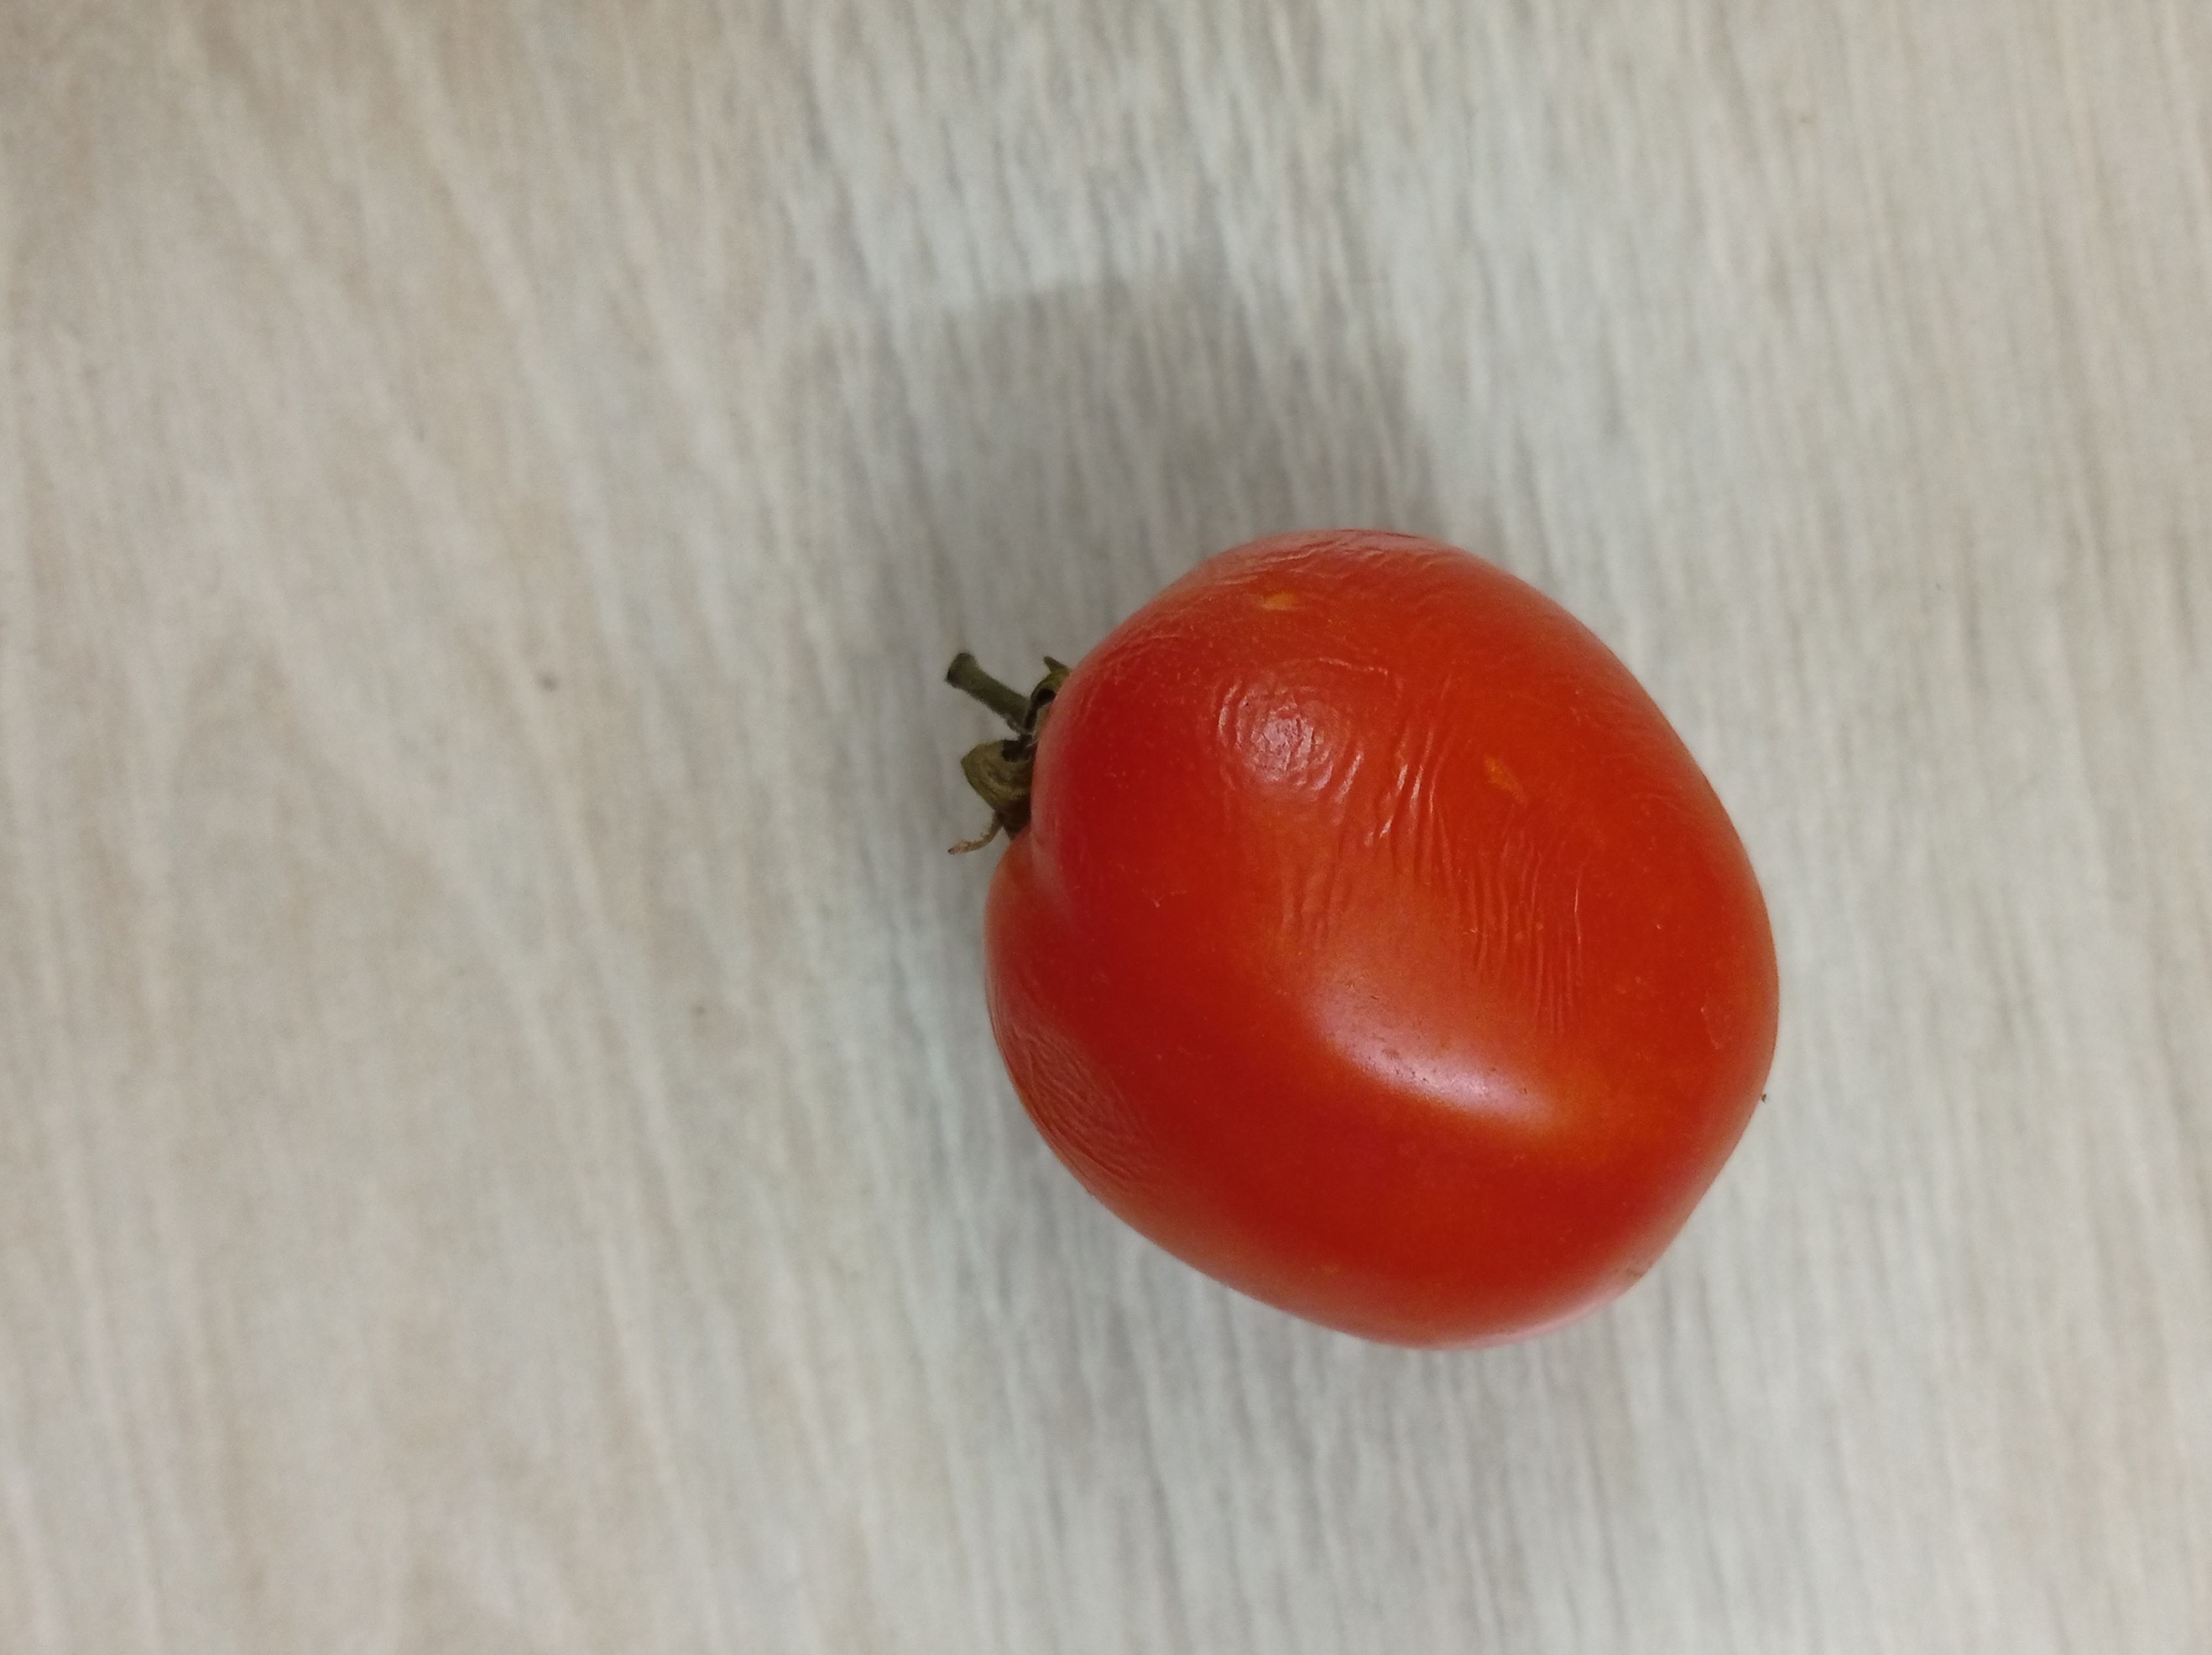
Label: Fresh